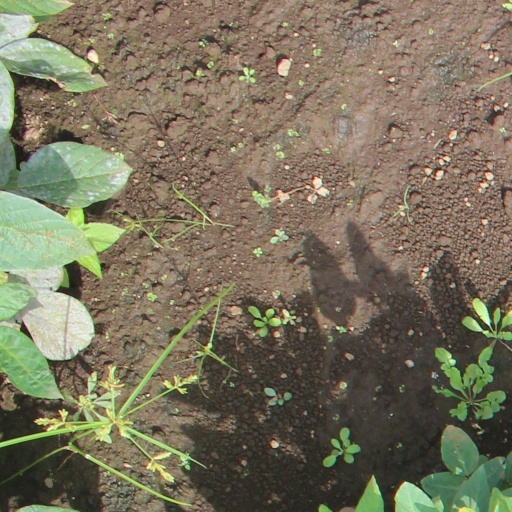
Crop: soybean